Wu Xian'en

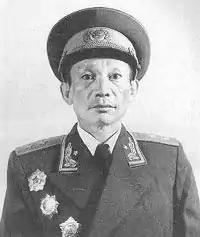
Wu Xian'en (1955).

Wu Xian'en (August 30, 1907 – November 1, 1987) was a People's Liberation Army lieutenant general. He was born in Huang'an County, Hubei Province (his birthplace is now part of Xin County, Henan Province). He died in Beijing.